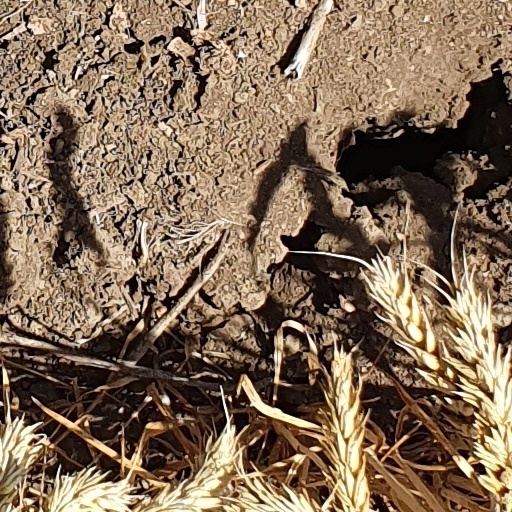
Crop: wheat